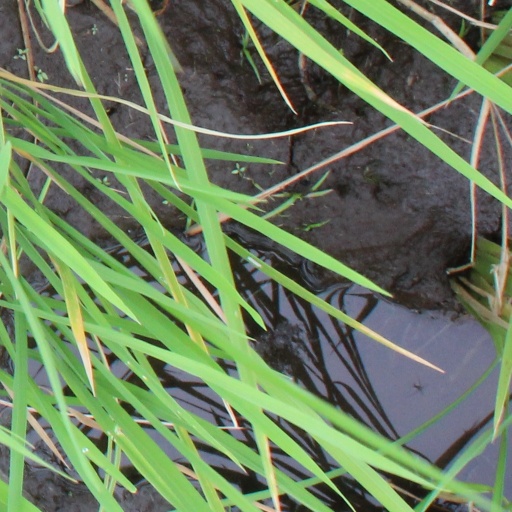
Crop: rice